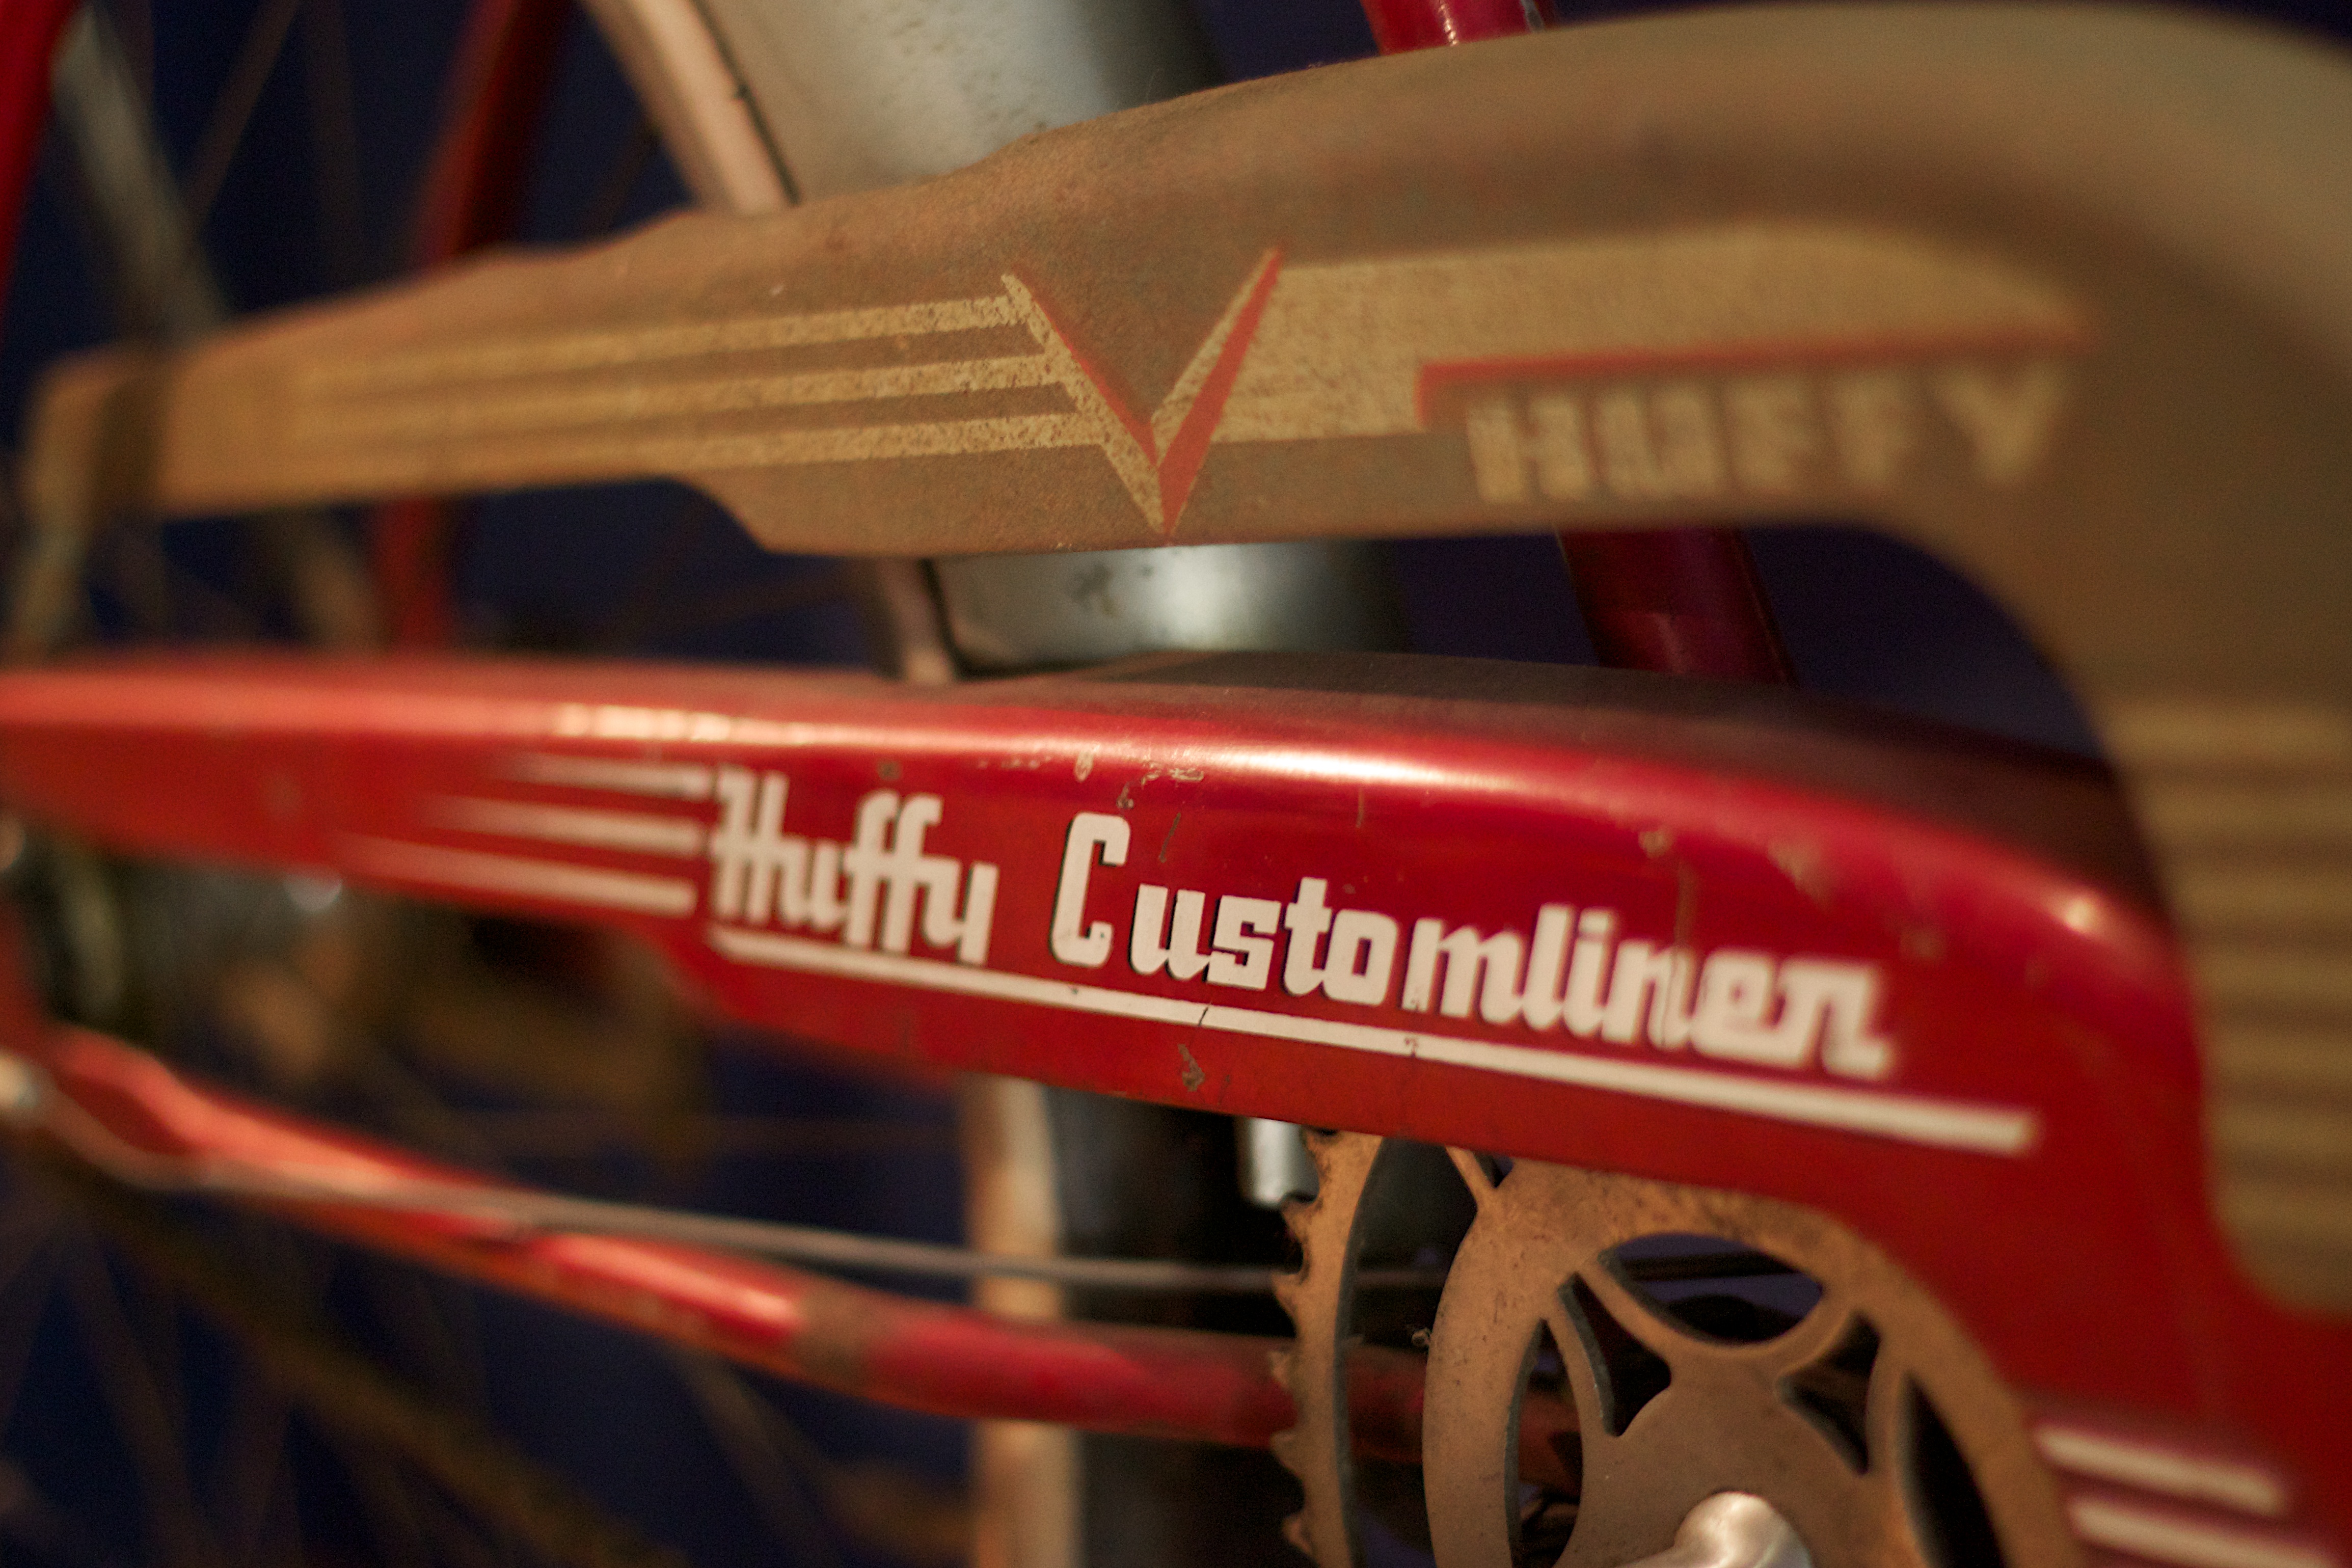
car, wheel, bicycle, red, vehicle, bumper, odyssey, automotive exterior